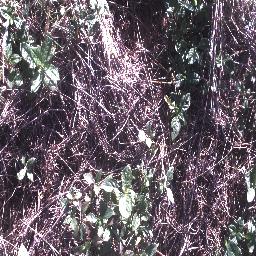
Label: negative